Terézváros

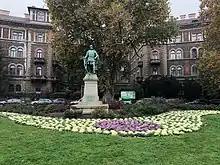
Kodály Körönd square

The current mayor of VI. District of Budapest is Tamás Soproni (Momentum).